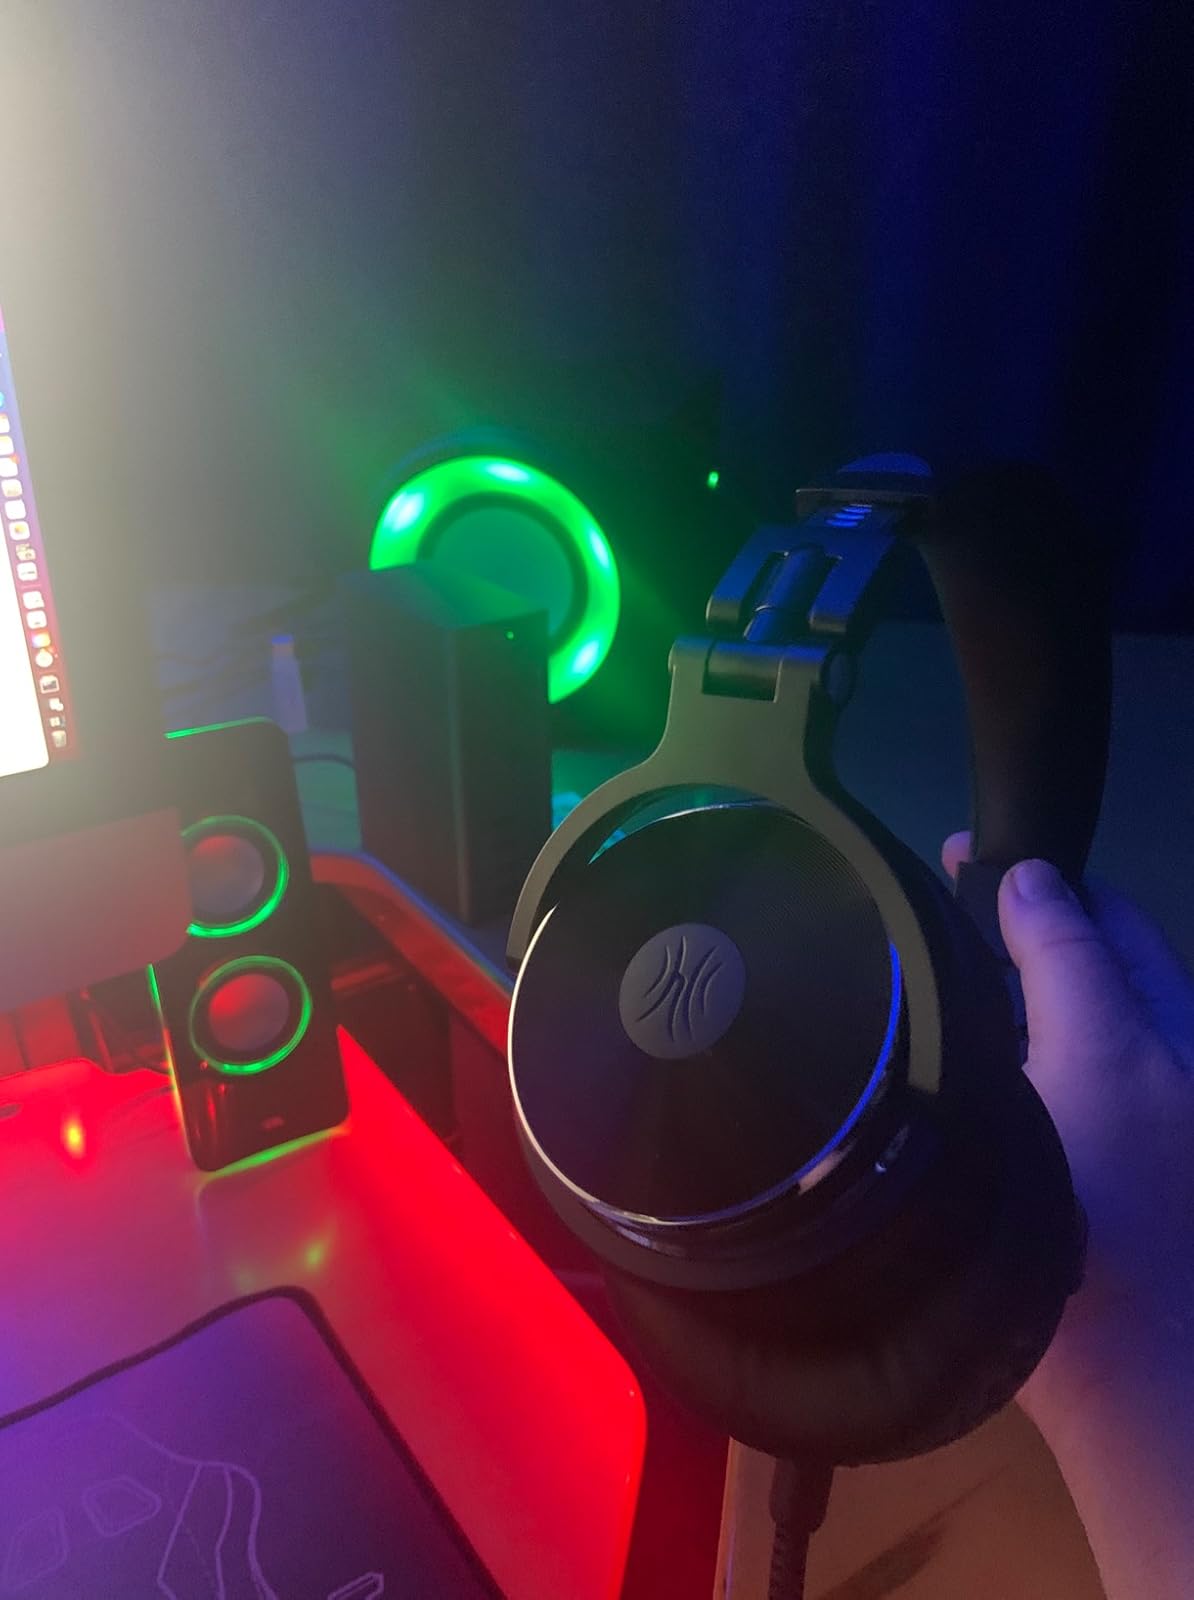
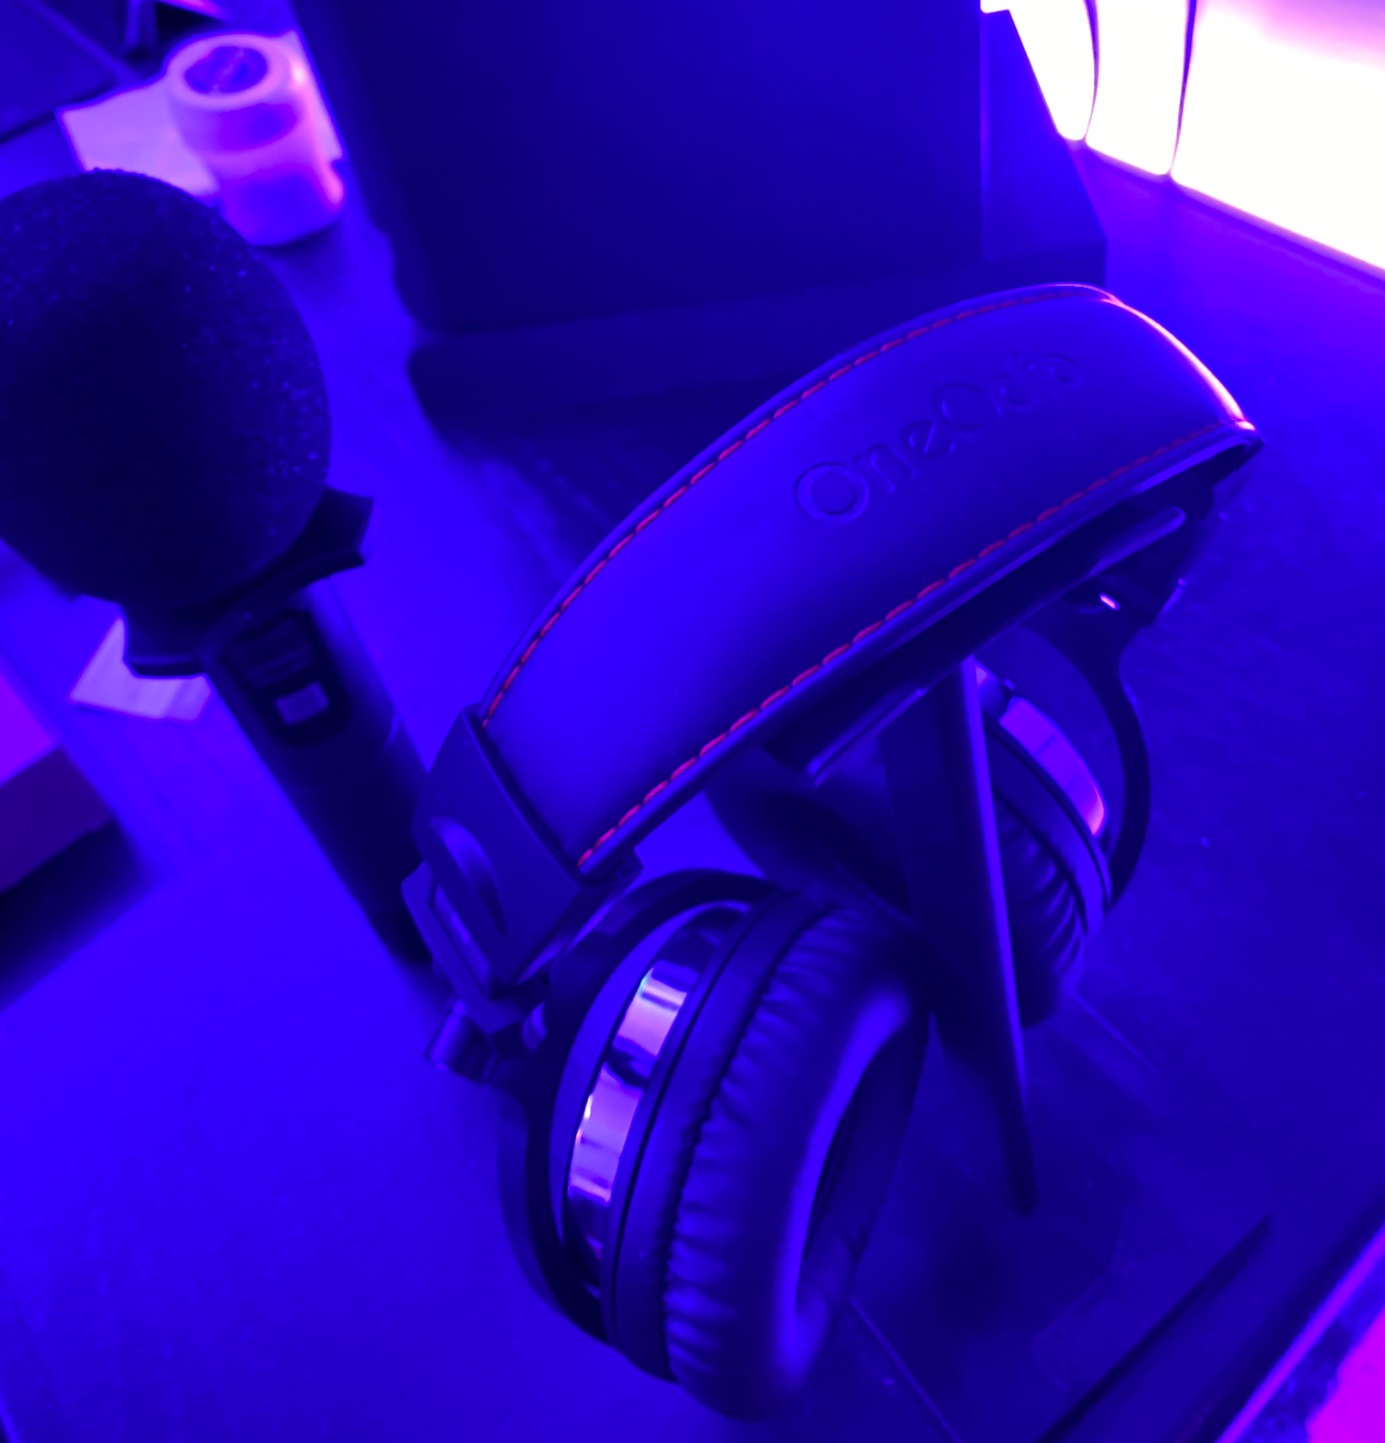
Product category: headphones
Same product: yes